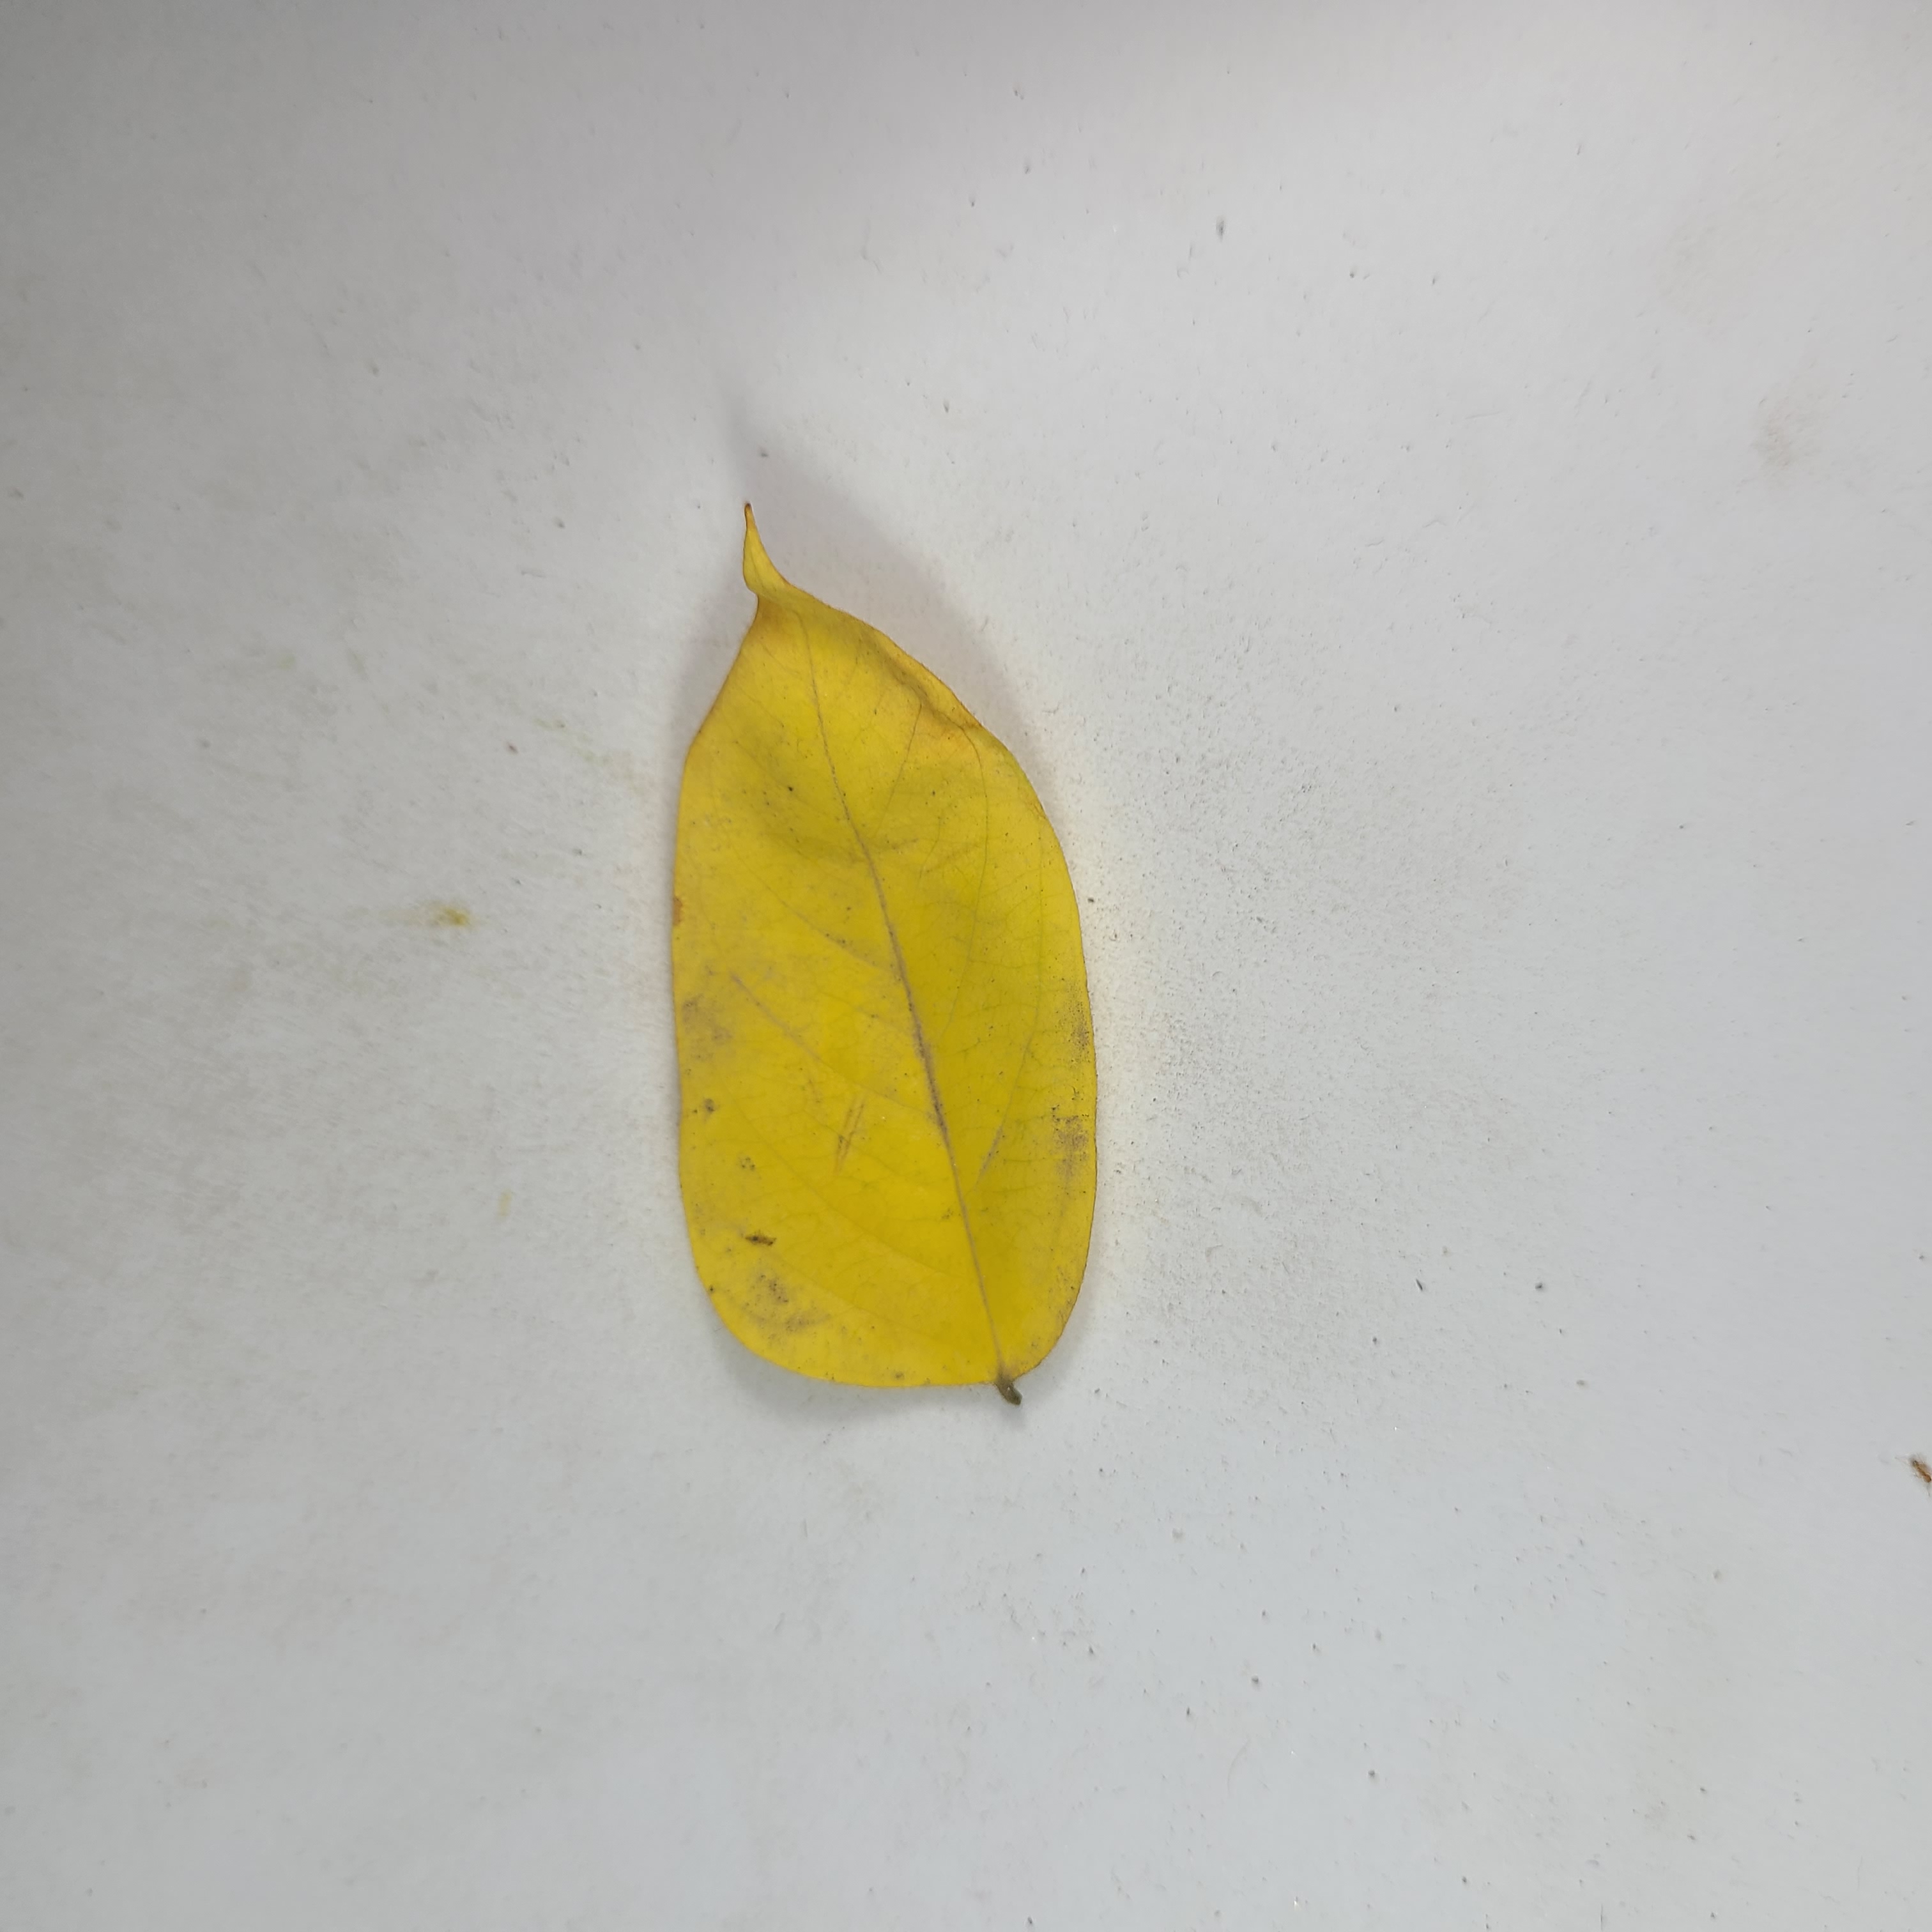
Label: Yellow Leaves